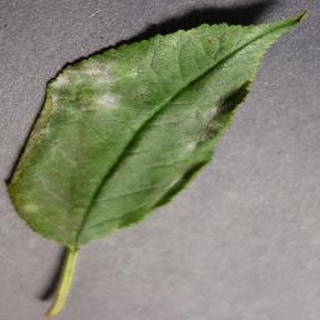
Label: cherry_powdery_mildew